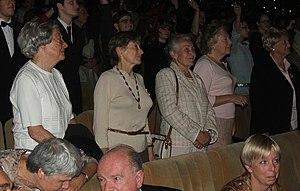
Les enfants sauvés par Nicholas Winton a Prague en octobre 2007.
Sir Nicholas Winton, né Nicholas Wertheim, le 19 mai 1909 à Hampstead, un quartier de Londres, et mort le 1ᵉʳ juillet 2015 à Slough, est un courtier en valeurs mobilières britannique qui organisa le sauvetage de 669 enfants juifs tchécoslovaques d'un destin fatal avant le déclenchement de la Seconde Guerre mondiale.